Arrast-Larrebieu

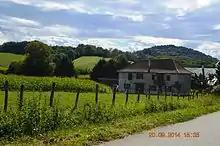
Arrast-Larrebieu General View

Arrast-Larrebieu is located in the former province of Soule some 12 km east by south-east of Saint-Palais and 10 km north by north-east of Mauléon-Licharre. Access to the commune is by the D243 road which branches off the D11 west of the commune and north of Espès-Undurein and passes through the village before continuing north-east to join the D115. The D135 from the D11 in the west to Moncayolle-Larrory-Mendibieu in the south-east passes through the south of the commune and the hamlet of Larrebieu. The commune is mainly farmland with many forests scattered throughout the commune.